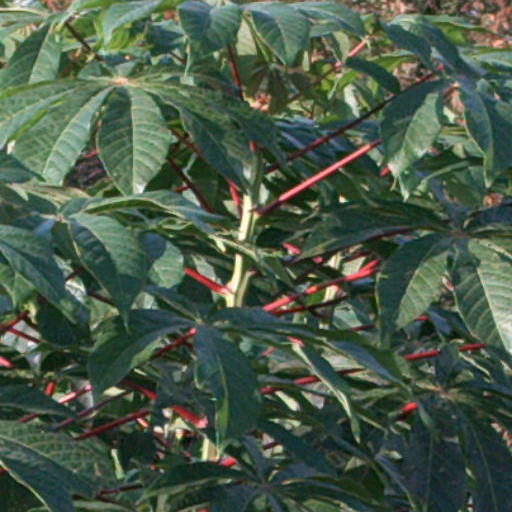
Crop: cassava